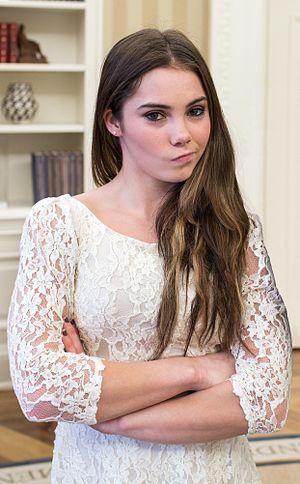
McKayla Maroney est une gymnaste américaine.